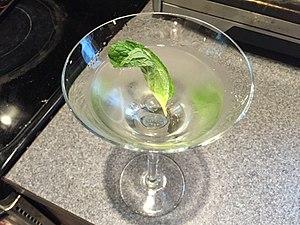
Un cocktail officiel de l'IBA est un cocktail sélectionné par l'International Bartenders Association pour le concours mondial de cocktail. Ces mélanges sont ainsi parmi les plus notables et les plus fréquents des cocktails qu'on peut trouver à travers le monde.
Le Derby est un cocktail à base de gin, de feuilles de menthe et de bitter à la pêche. Il fait partie de cocktails dits « inoubliables » de l'International Bartenders Association. Ses origines sont obscures.